Liturgy (ancient Greece)

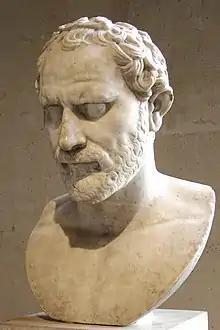
Demosthenes, liturgist several times and one of the main sources on the liturgy, Louvre

The liturgist (λειτουργός / "leitourgós"), the person in charge of a liturgy, was appointed by the magistrates. They started by asking for volunteers, and then designated those who seemed most able to take charge. In Athens, at the time of Aristotle, it fell to the eponymous archon to designate the religious "choregoi" for all holidays, except the Lenaia comedy competition, which was in the archon basileus's competency. The trierarchs were selected by the "strategos" responsible for the "symmoriai". The "hestiatores", responsible for organizing the common meal of their tribe, were appointed by it. With the exception of the trierarchy, metics made as much financial contribution as citizens, even if it appears that their active participation was relatively marginal.